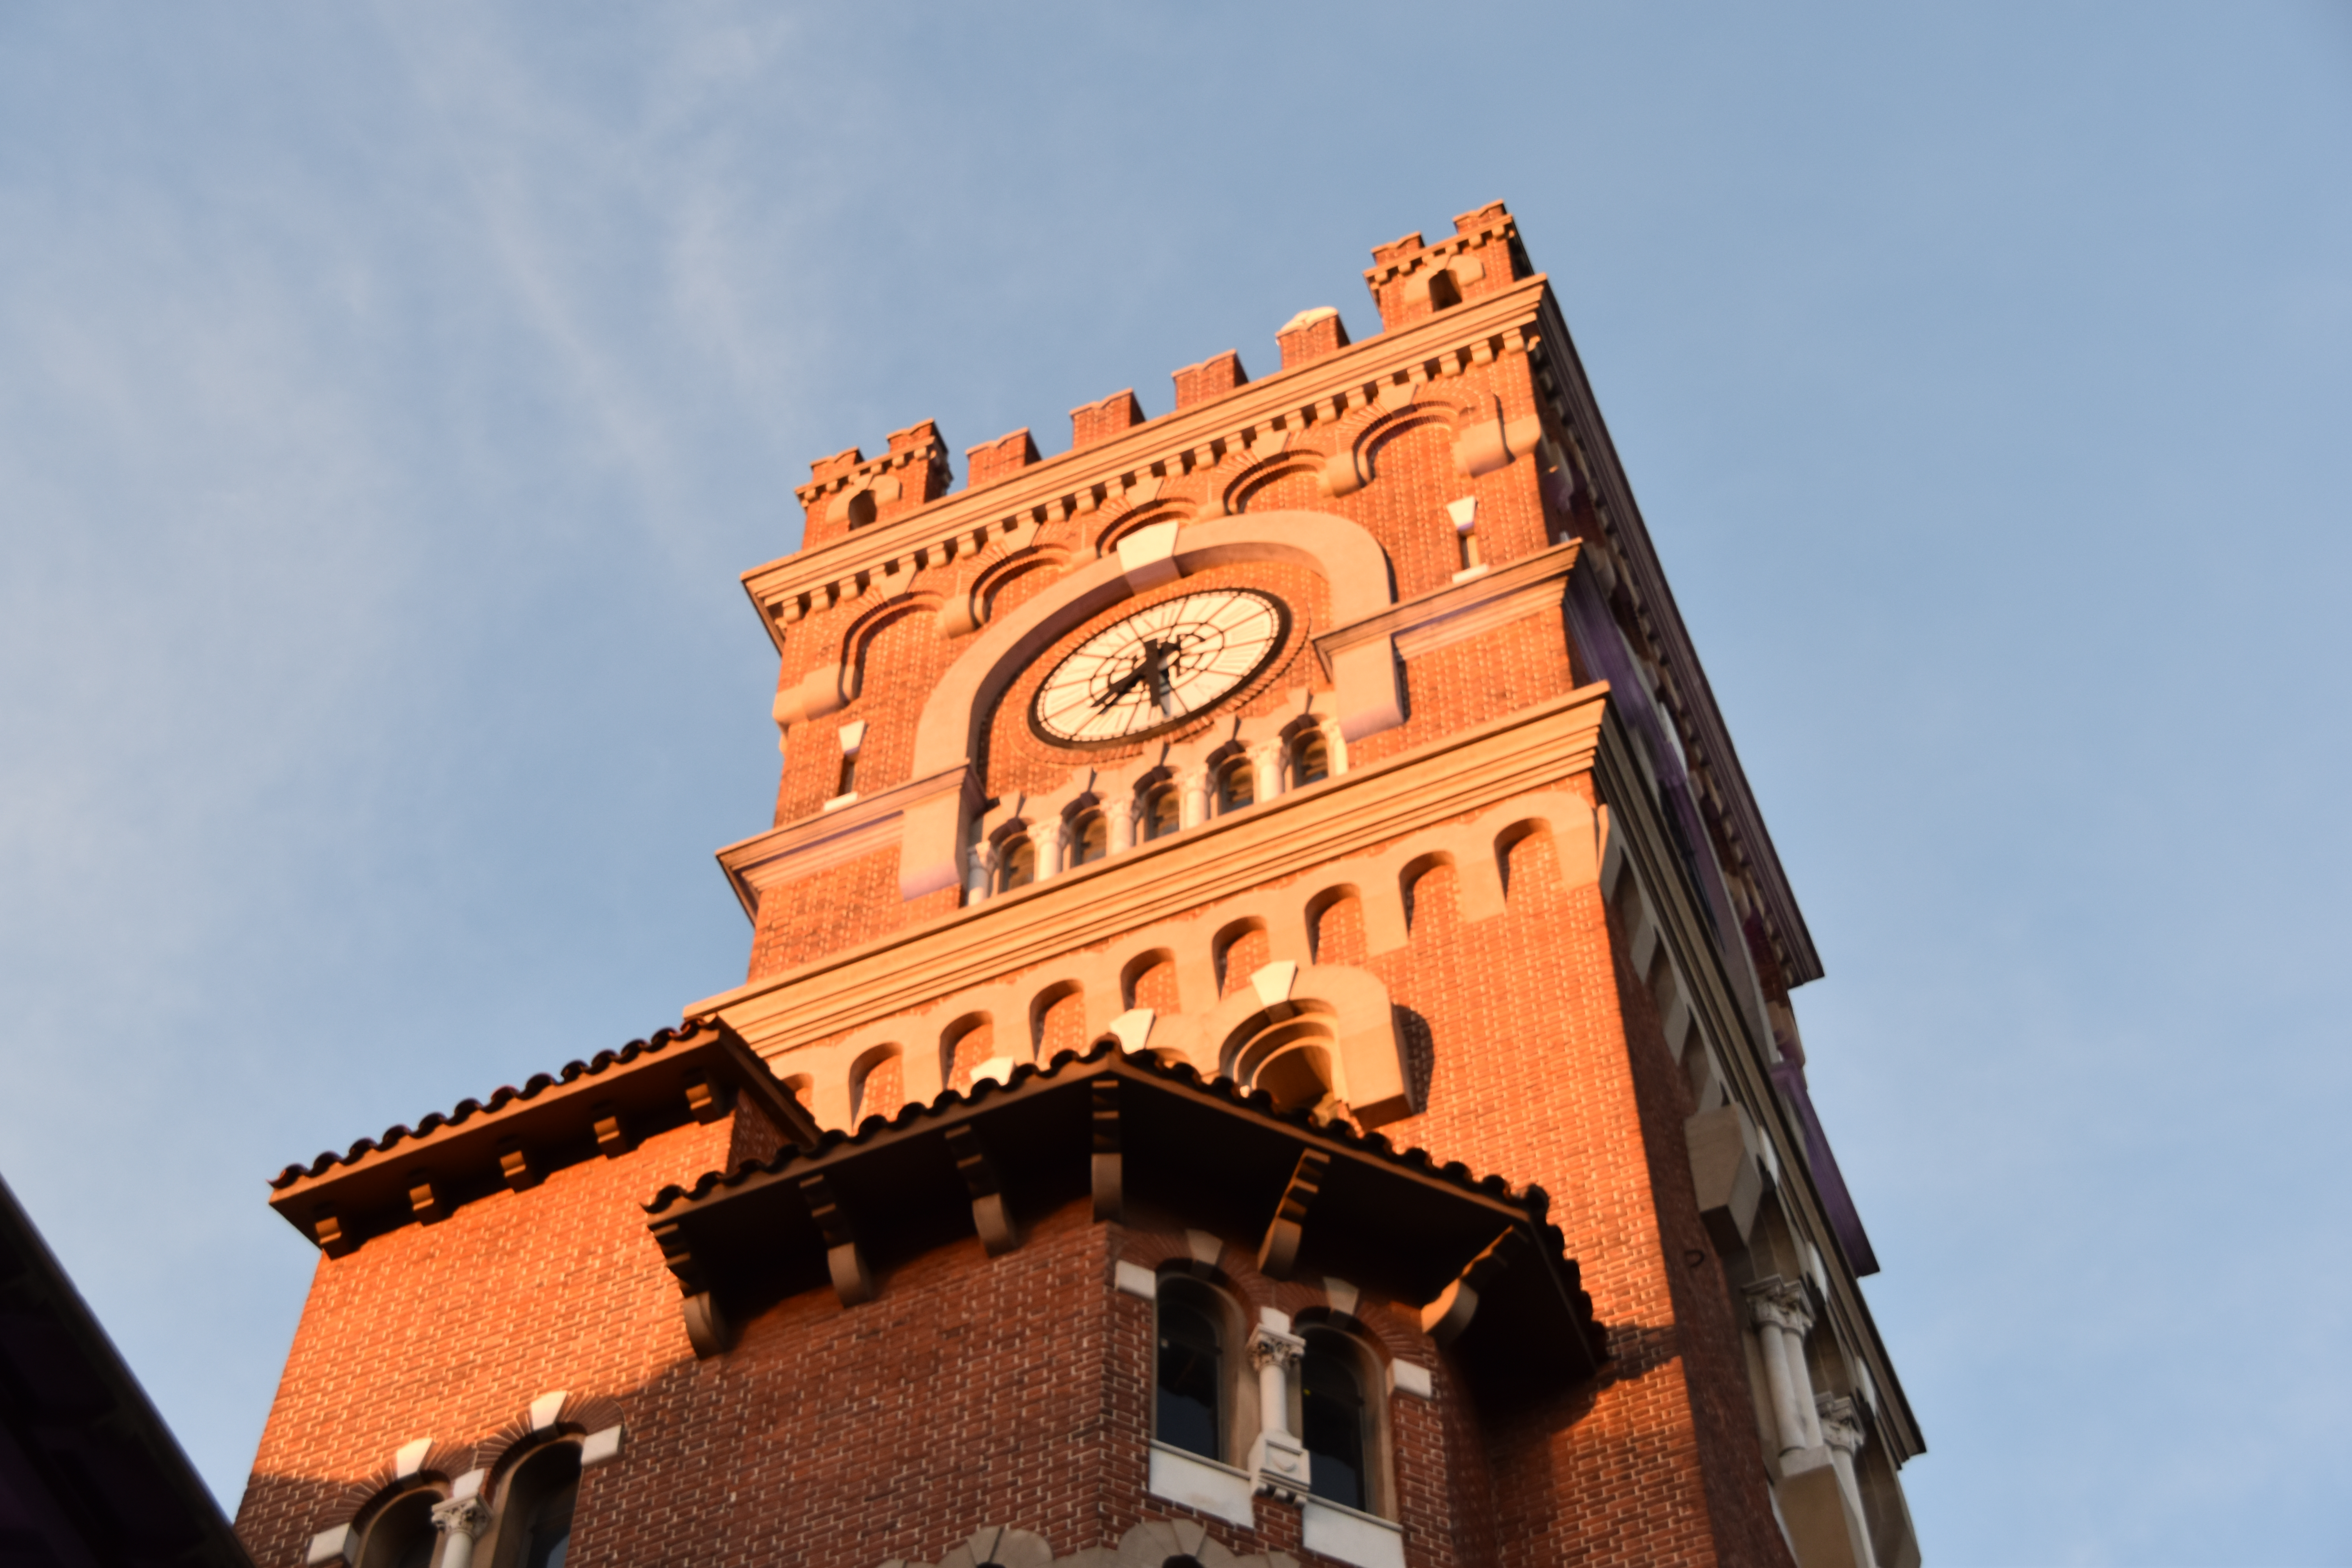
building, old, antique, design, clock, usina, art, argentina, trip, light, landmark, sky, tower, historic site, facade, arch, medieval architecture